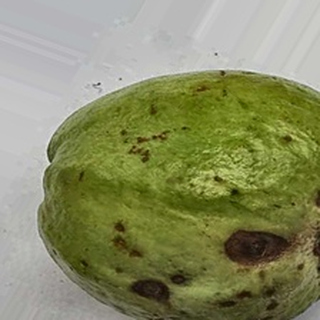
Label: guava_anthracnose